Of Good Report

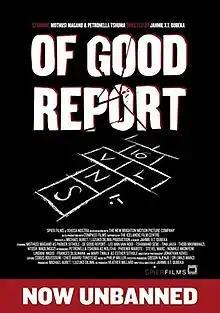
Film poster

Of Good Report is a 2013 South African thriller film directed by Jahmil X.T. Qubeka. The film had Mothusi Magano and Petronella Tshuma in lead roles. At the 10th Africa Movie Academy Awards, it received the most nominations and awards, and won the AMAA's Award for Best Film. The film was screened at the 2013 Toronto International Film Festival.